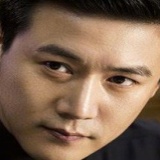
diễn viên Lục Nghị